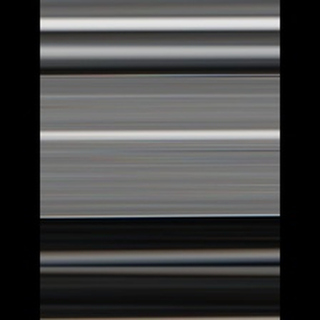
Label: sugarcane_rust